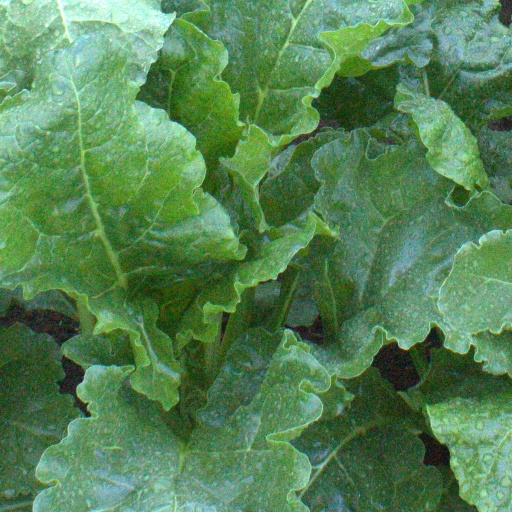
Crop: sugar beet